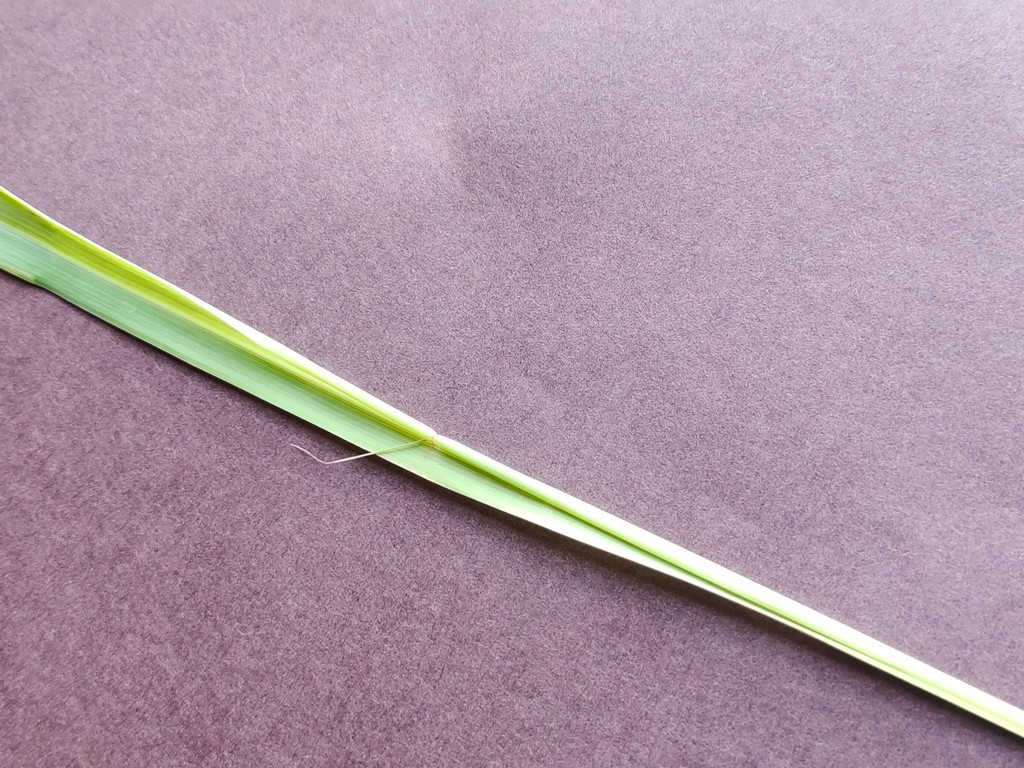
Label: Healthy